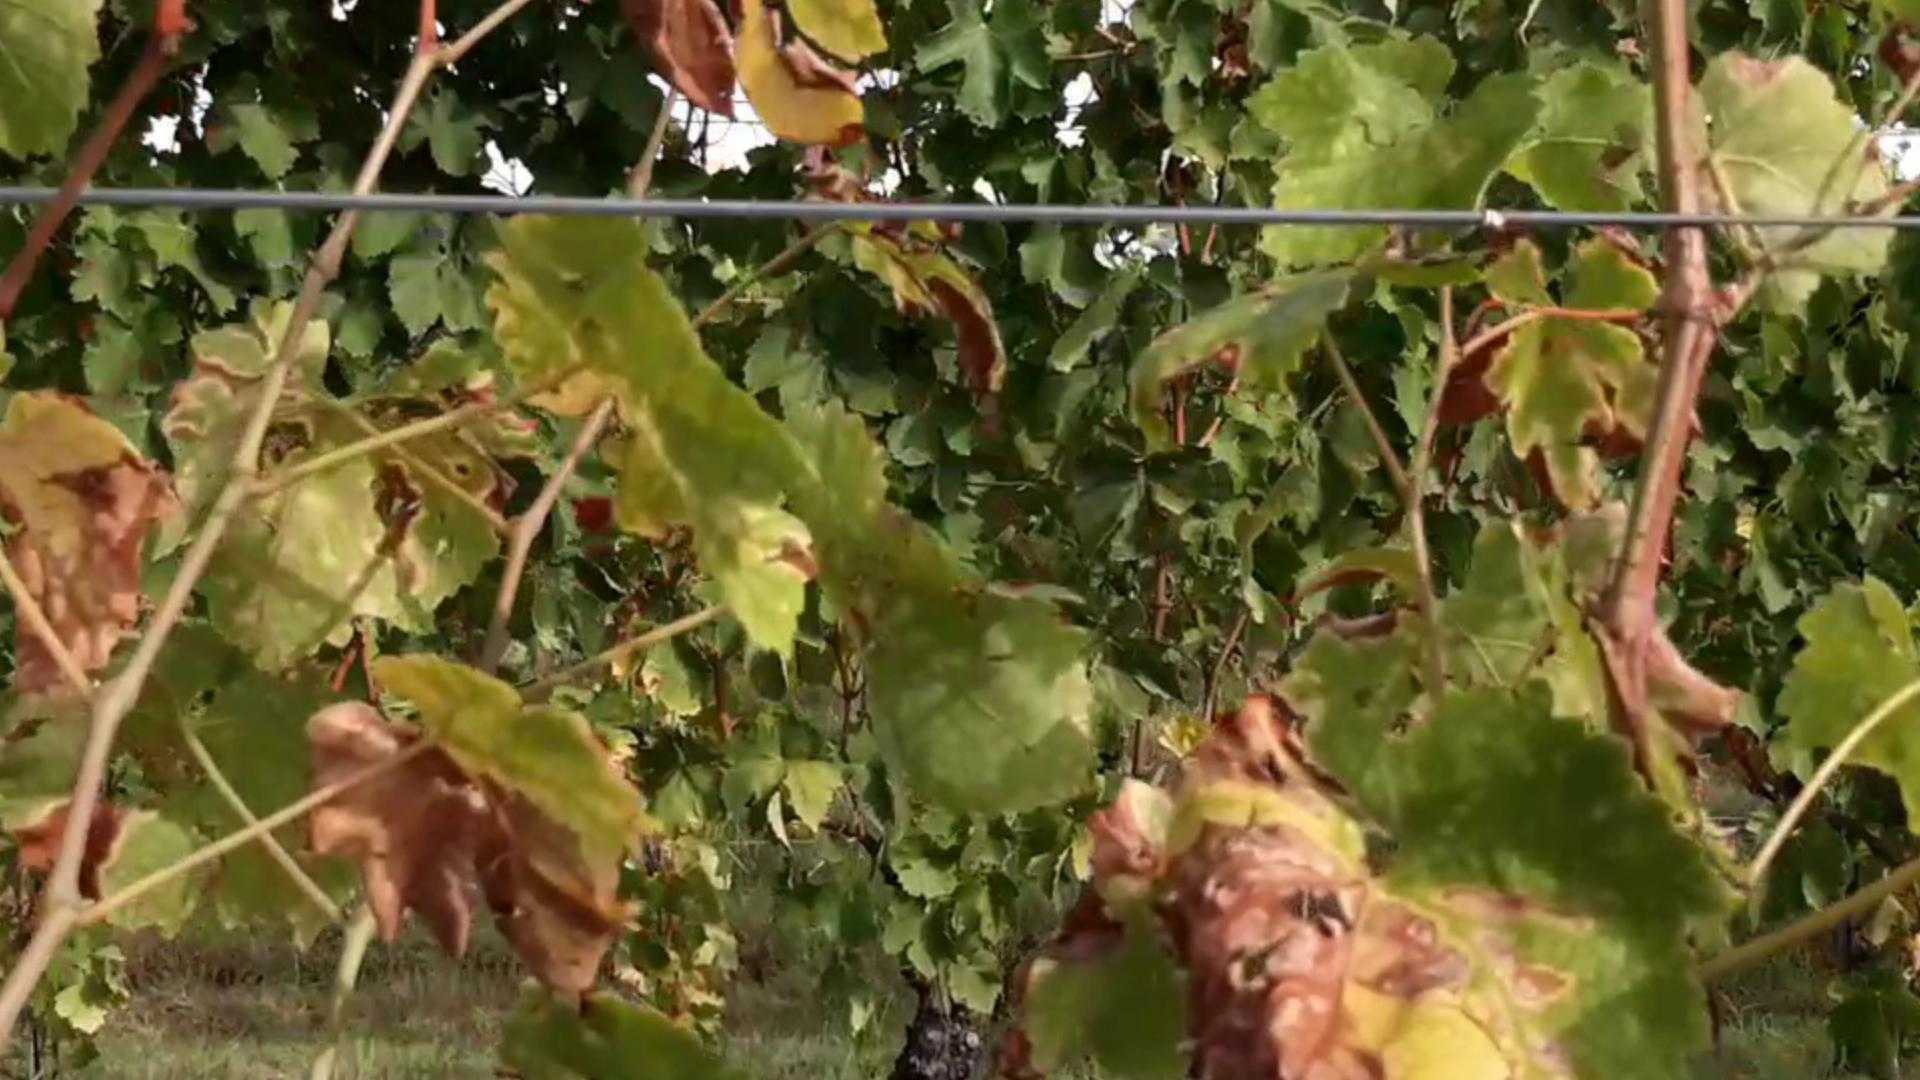
Label: esca